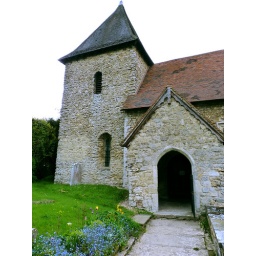
West Peckham showing Saxon window in lower tower